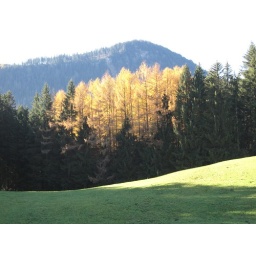
I liked the yellow trees contrasted with the mountain behind and pine trees in the foreground